Marlene Dietrich discography

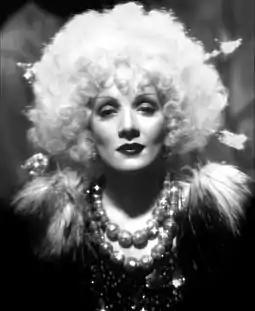
Marlene Dietrich in Blonde Venus (1932)

Many of Dietrich's performances of songs in her films have been included in compilations of her music: